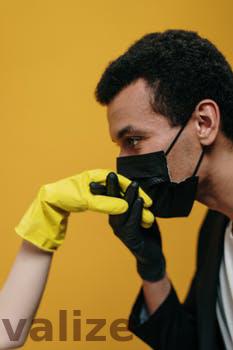
Label: Watermark